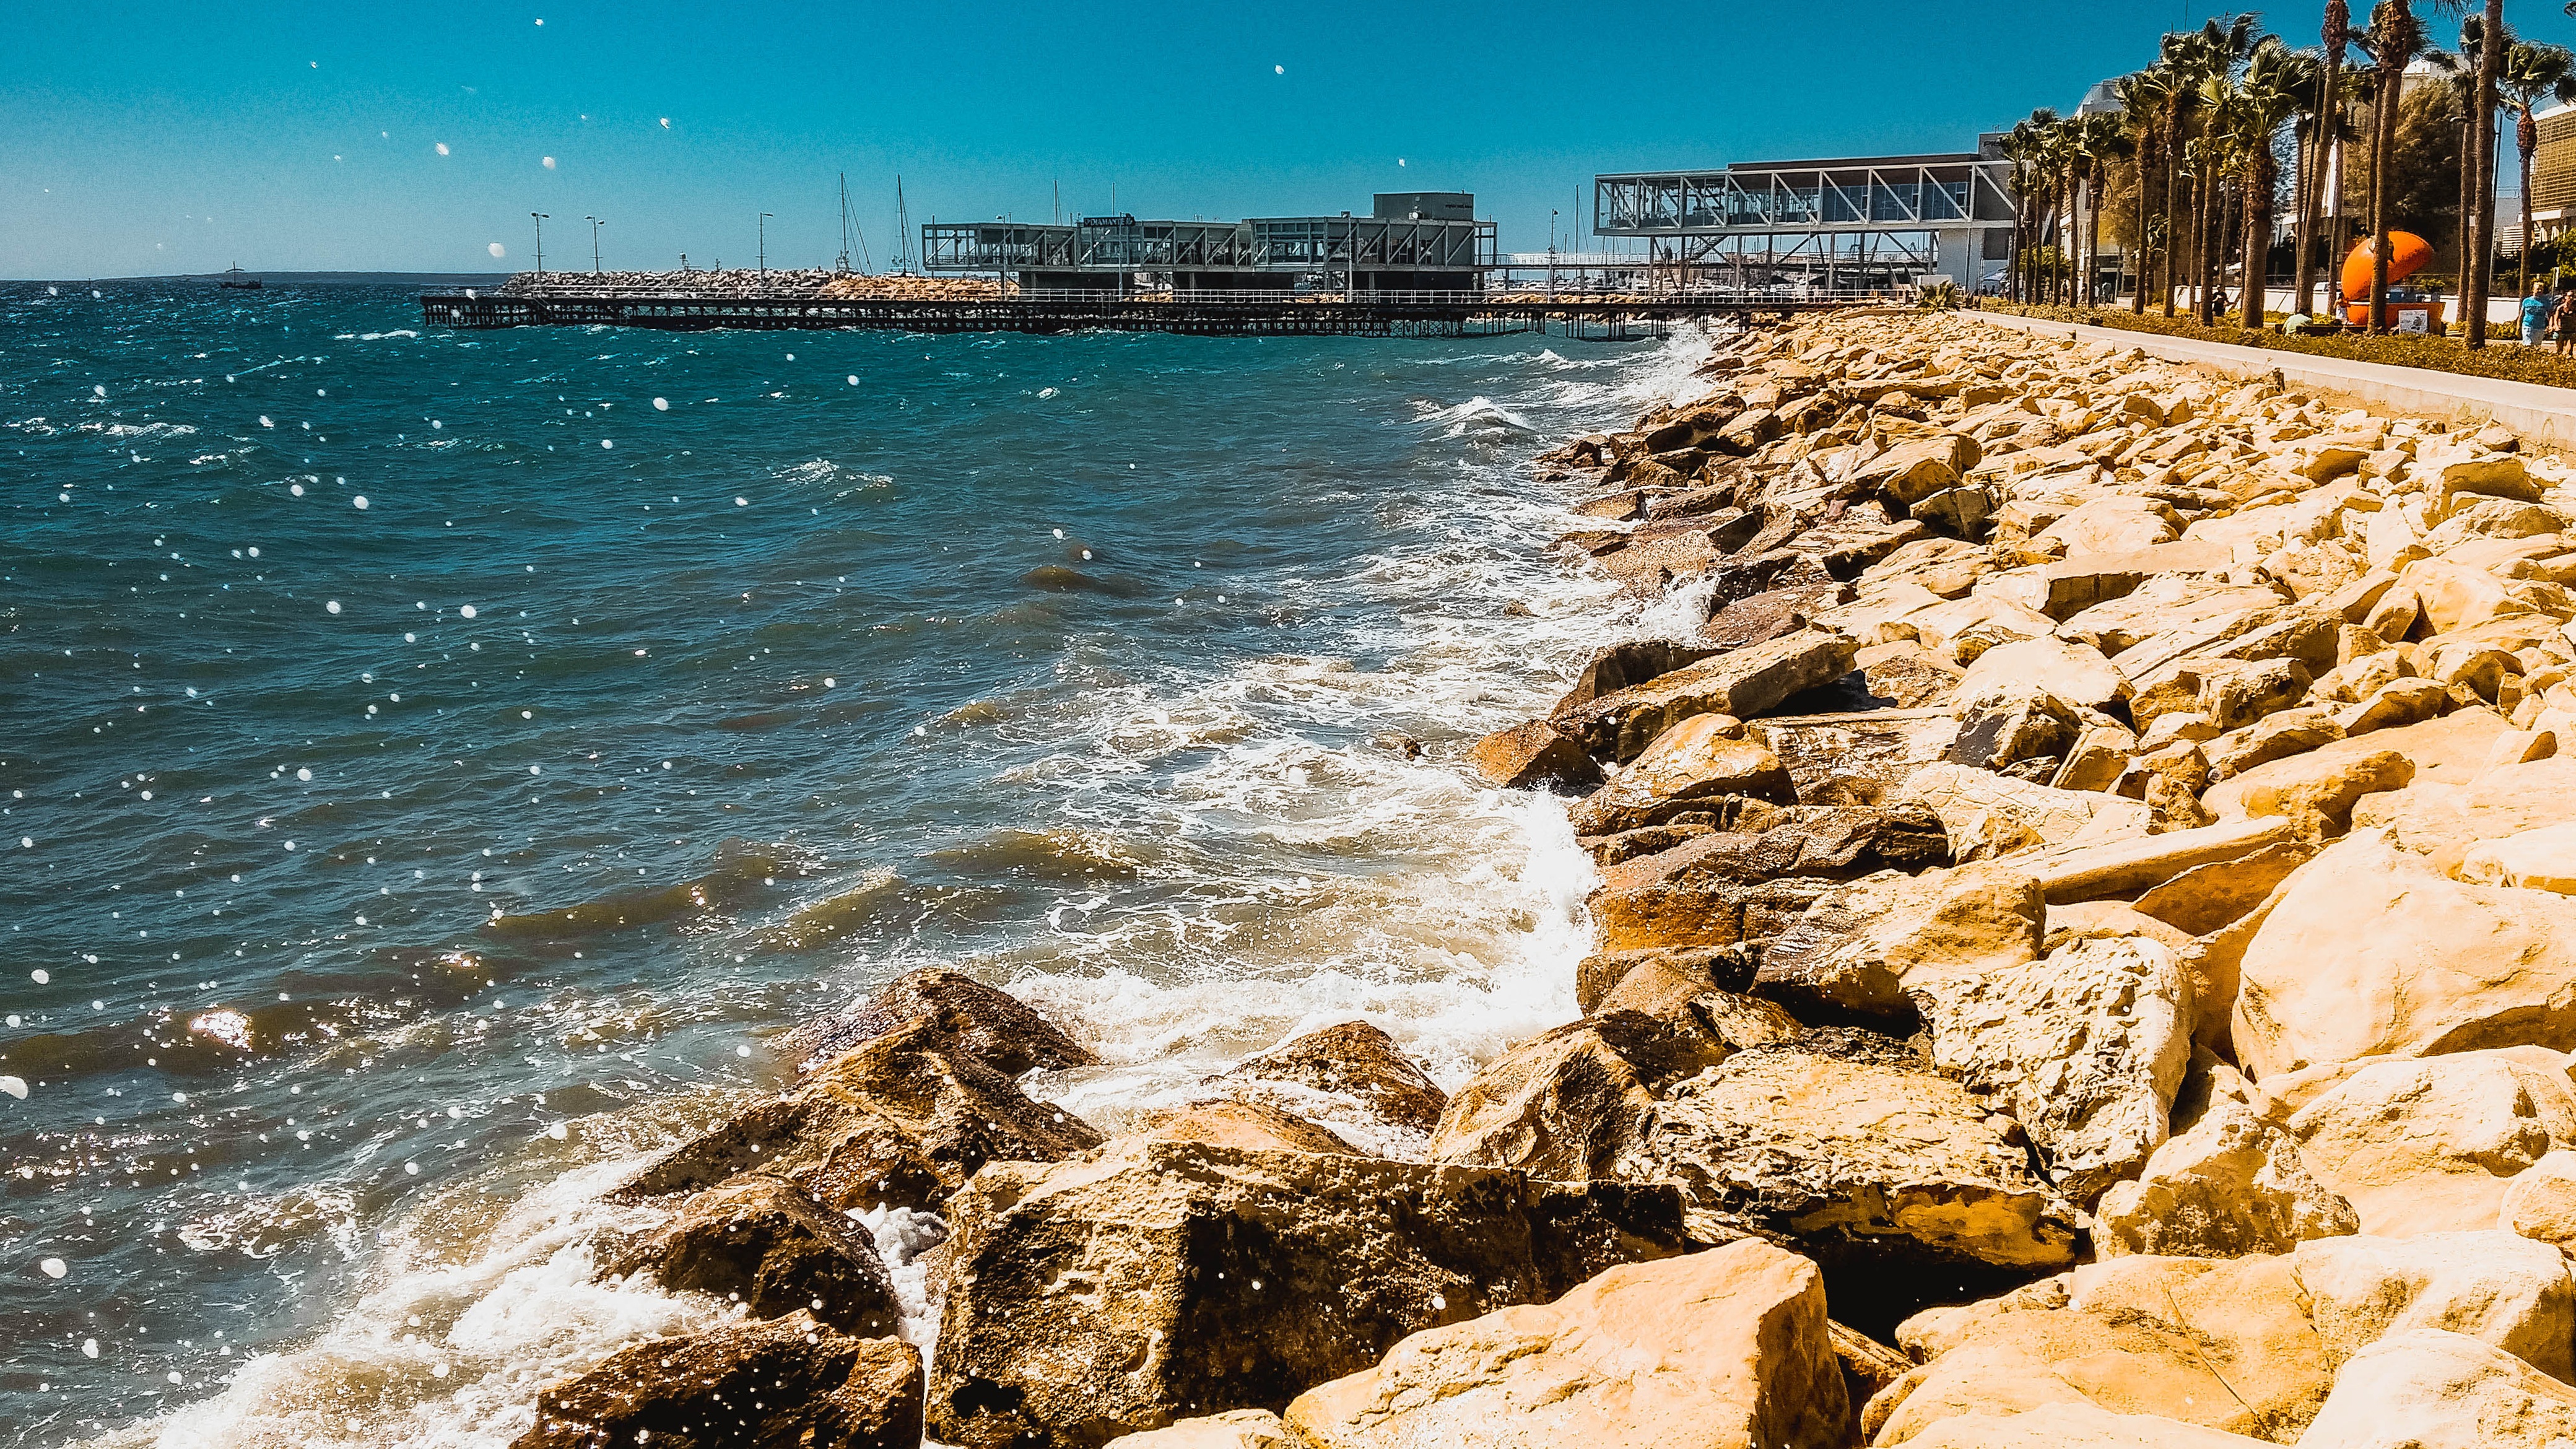
beach, sea, coast, water, sand, rock, ocean, shore, wave, pier, vacation, cliff, bay, harbor, port, terrain, body of water, waves, cape, wind wave